Australian music industry

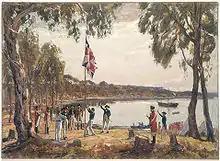
The founding of Australia on the 26 January 1788

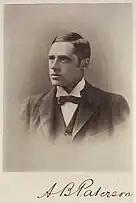
Banjo Paterson c. 1890

The Australian music scene during the Colonial Period of Australian history was characterised and influenced by European musical traditions. Folk songs and ballads were extremely popular at this time with such songs like 'Waltzing Matilda' and 'Botany Bay' becoming cultural icons. Musical influences from England, Ireland, and other parts of Europe began to have a significant impact and helped to shape much of the modern Australian music genre. Settlers from Europe brought over many new types of instruments such as violins, flutes and pianos, some of which had been in use within European classical music since the 17th Century. Two main forms of early Australian music developed from this; the convict and folk songs and the quintessential Australian 'bush ballads'. Convict and folk songs played an important role in expressing Australia's founding as a penal colony and the colonisation of the nation. Settlers brought over songs from their home countries but in addition to this convicts would sing about their experiences working in the Colony but also helped to convey themes about hardship, love and longing for home. Songs such as 'Moreton Bay' became famous for their reflection of convict life in Australia's early history. Similarly, bush ballads emerged as another prominent early Australian genre of music. These bush ballads gained popularity throughout the 19th Century and were particularly popular for its description of life in the Australian bush, and would often focus on themes relating to exploration, pioneer life as well as outlaws and bushrangers. Prominent artists such as Banjo Paterson and Henry Lawson had a significant impact on this genre with Paterson's 'The Man From Snowy River' written in 1890 and Lawson's 'Up the Country' being first published in 1892, becoming two of their most famous ballads.